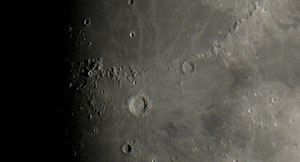
Copernicus (månekrater) / Omgivelser
Copernicus set fra Jorden gennem en kikkert
Copernicus er et stort nedslagskrater på Månen, beliggende i den østlige del af Oceanus Procellarum på Månens forside. Dets alder anslås til omkring 800 millioner år og danner udgangspunkt for klassificeringen af kratere, der dannedes i perioden Copernican ved at udvise et tydeligt strålesystem.